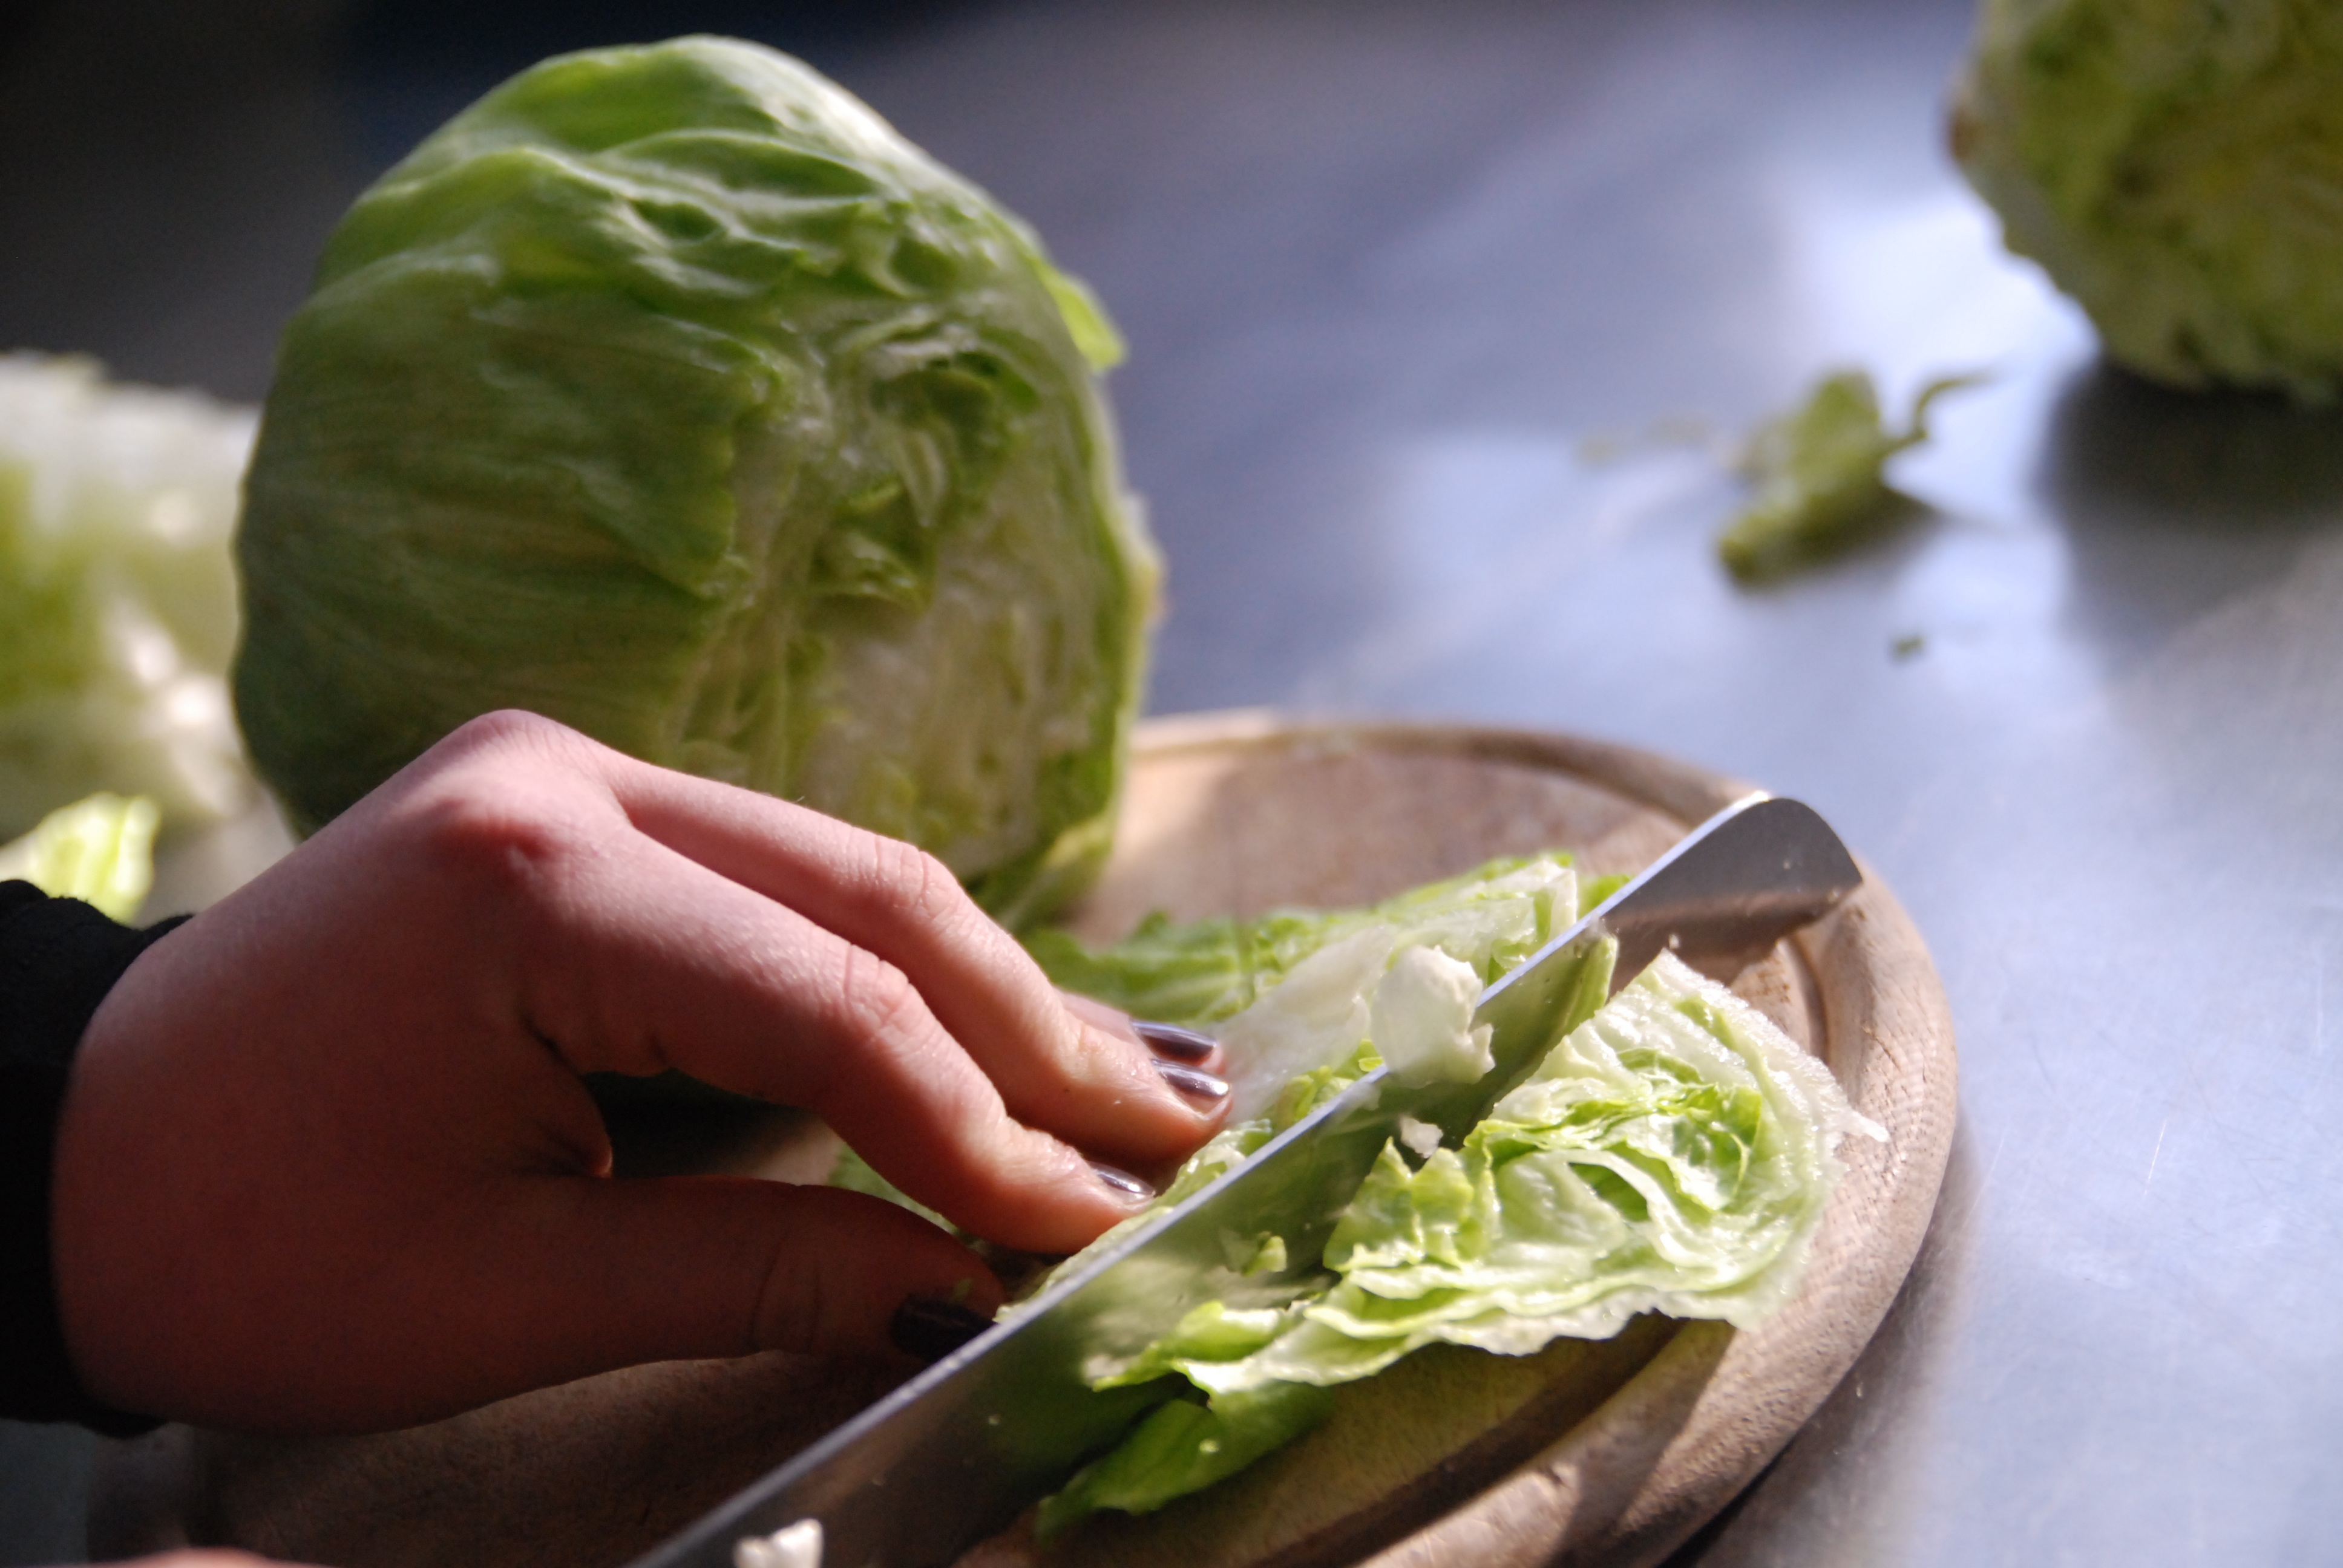
dish, food, salad, green, produce, vegetable, kitchen, healthy, eat, cuisine, knife, cut, vegetables, frisch, cutting boards, leaf vegetable